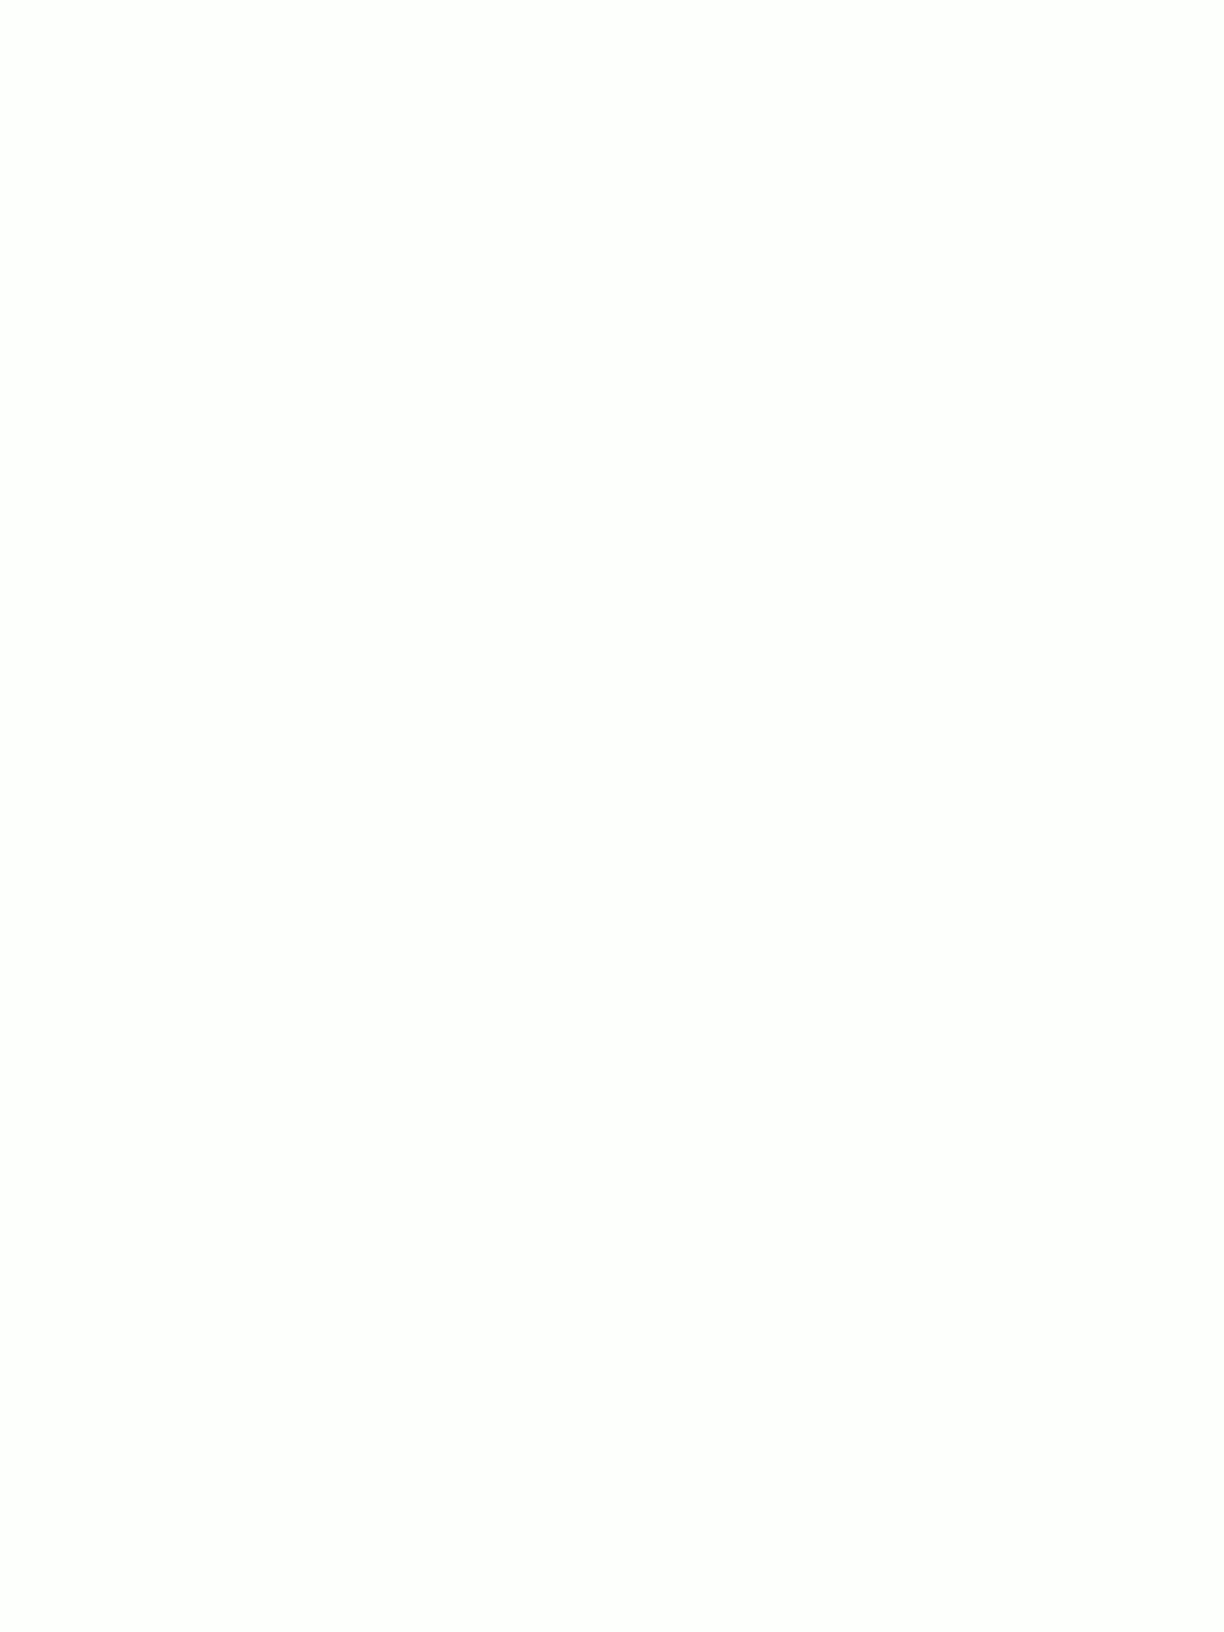Question: What is on this can?
Answer: unanswerable